Portugal during World War II

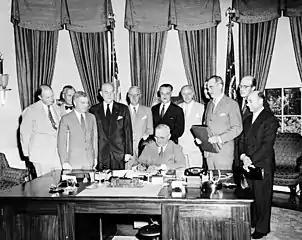
President Truman signing the North Atlantic Treaty with Portuguese Ambassador Teotónio Pereira standing behind.

Salazar stood doggedly by his "juridical neutrality" to the end of the war. On the death of Hitler, he followed the protocol and ordered flags to be flown at half mast. Salazar also allowed German Ambassador Hoyningen-Huene to settle permanently in the Lisbon area, where he lived out part of his retirement.